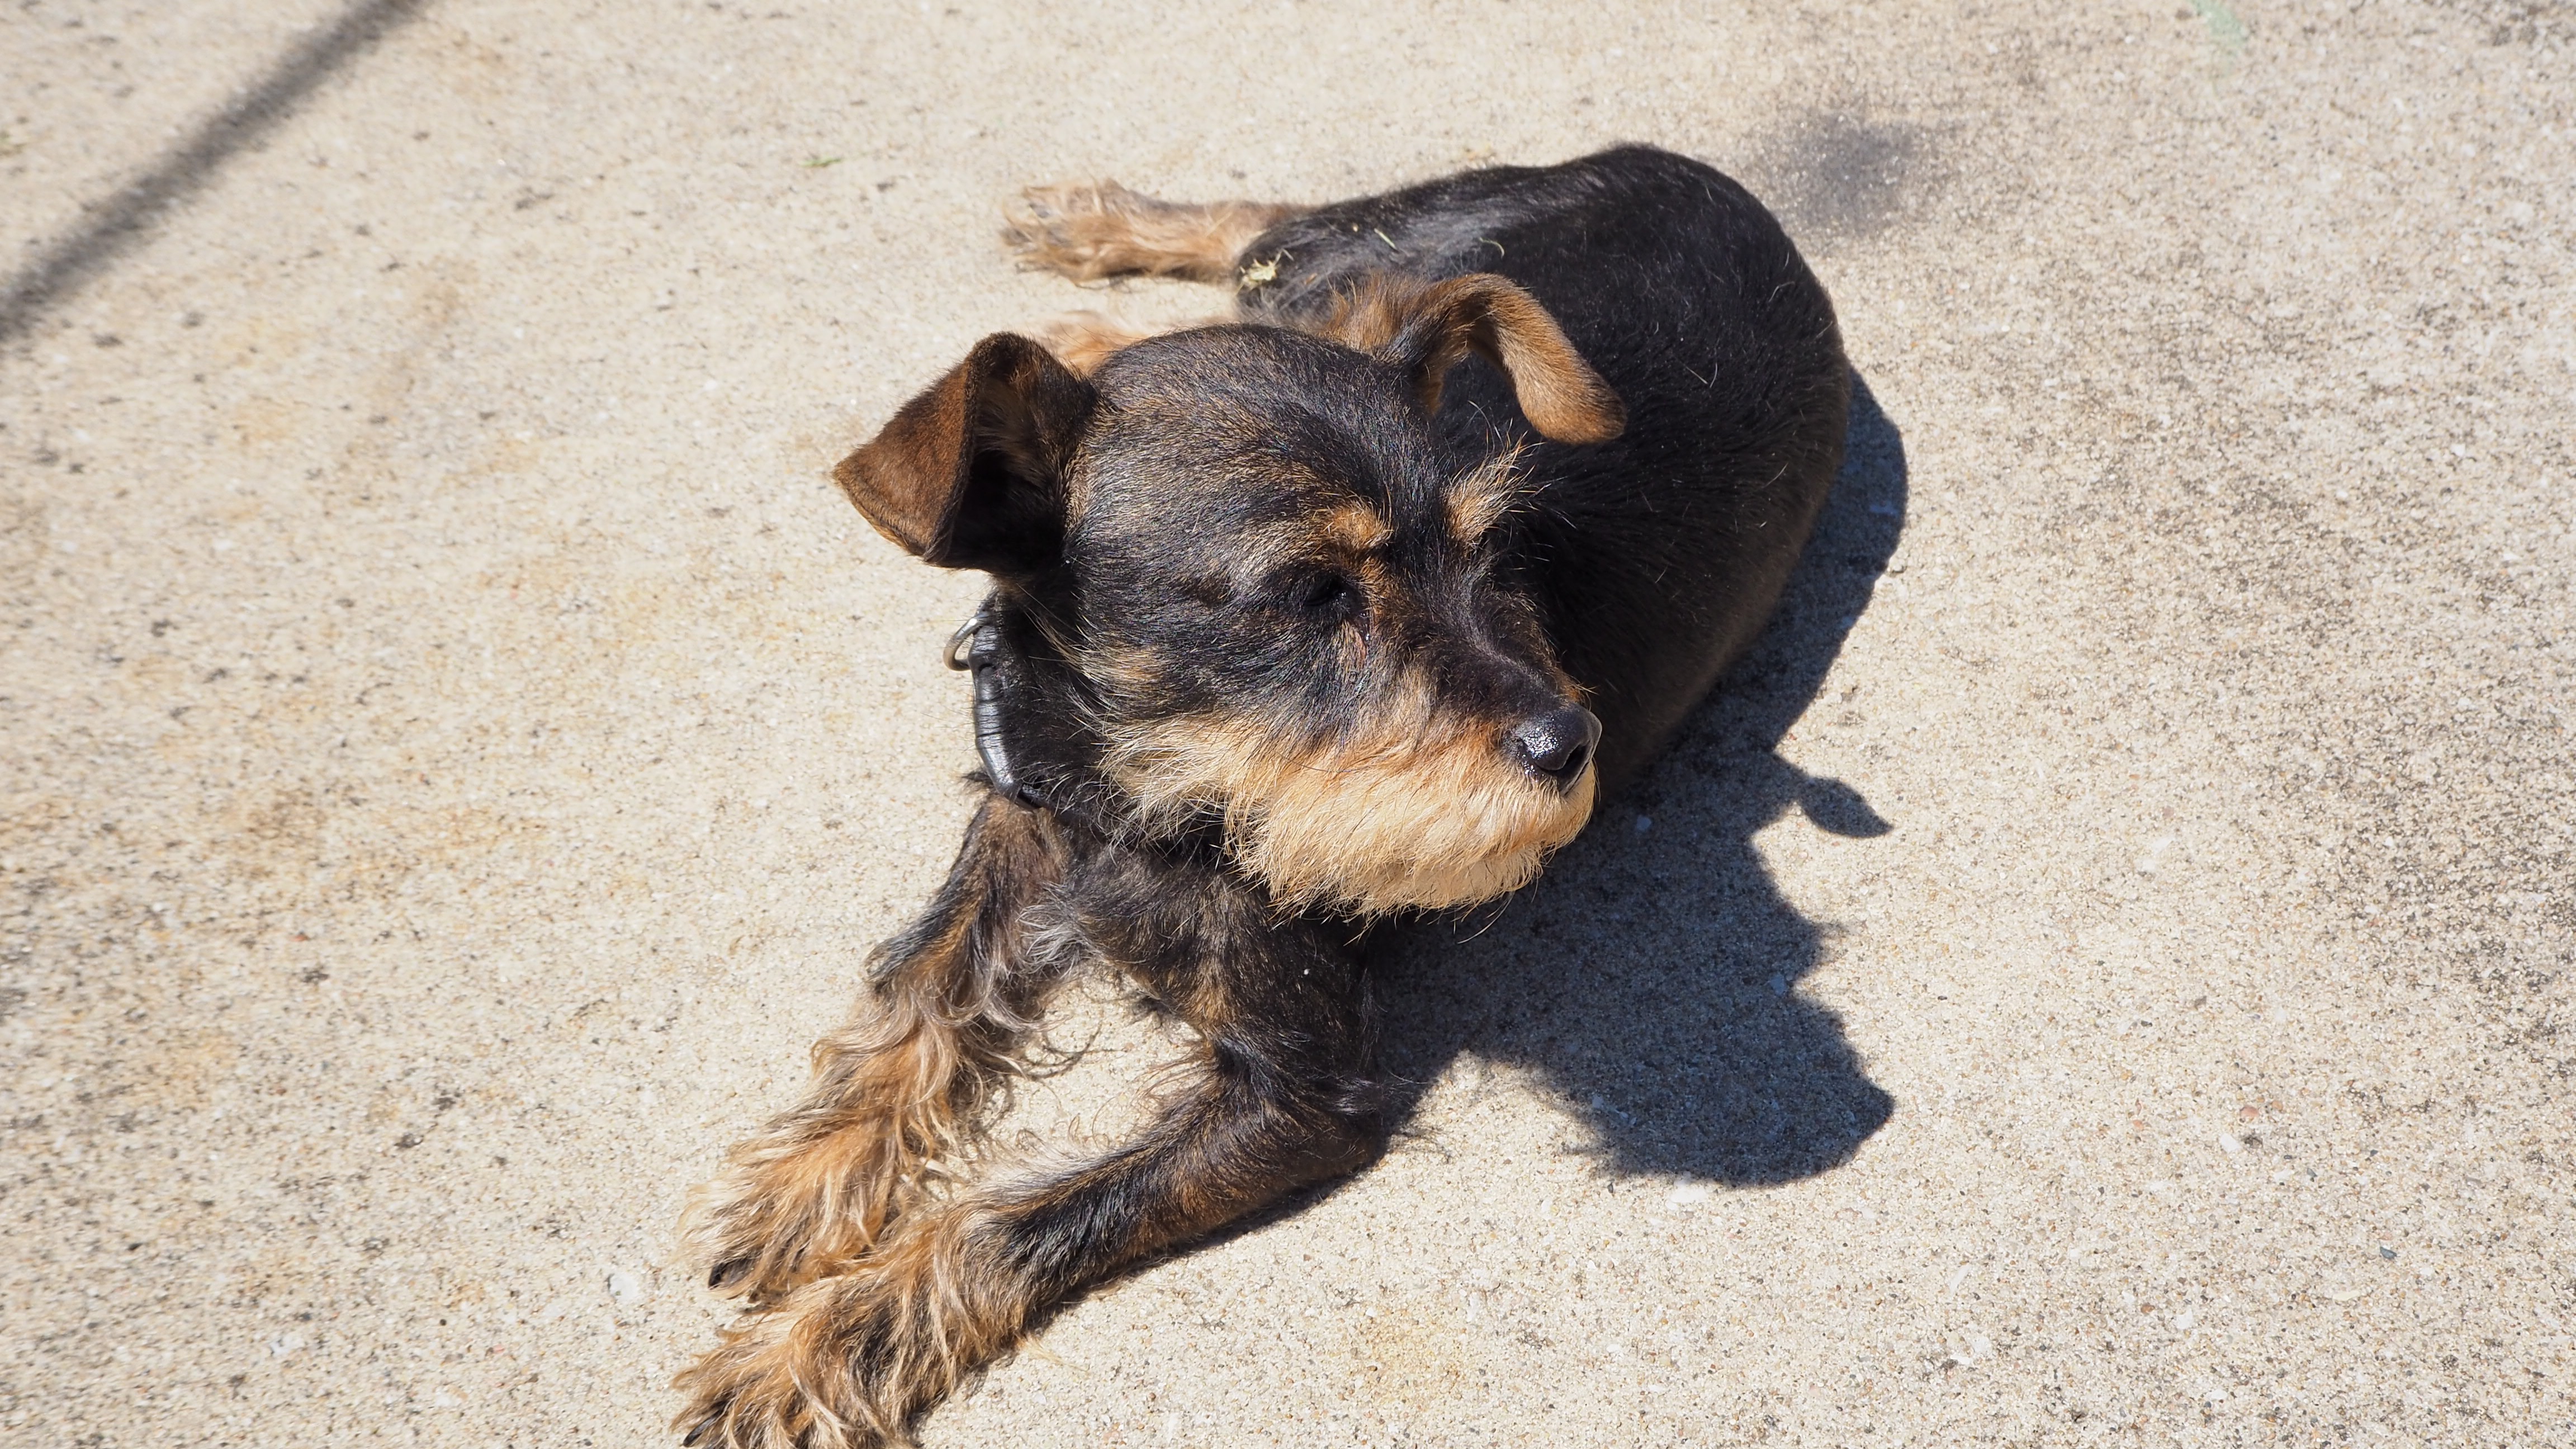
puppy, dog, animal, pet, mammal, vertebrate, schnauzer, dog breed, terrier, miniature pinscher, dog like mammal, carnivoran, schnoodle, welsh terrier, jagdterrier